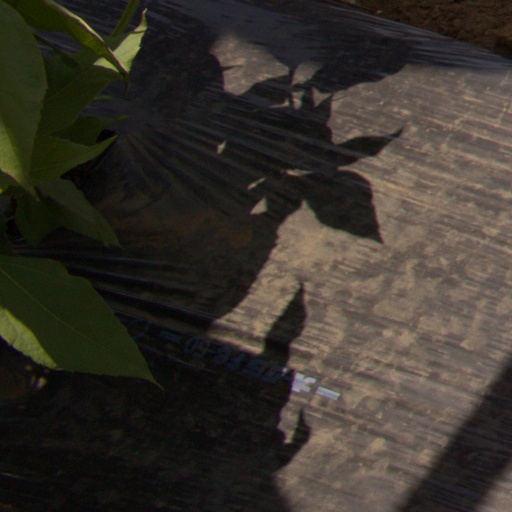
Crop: Jerusalem artichoke